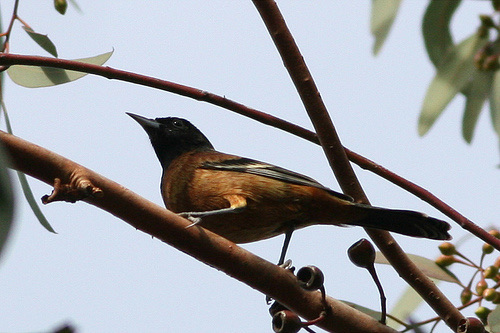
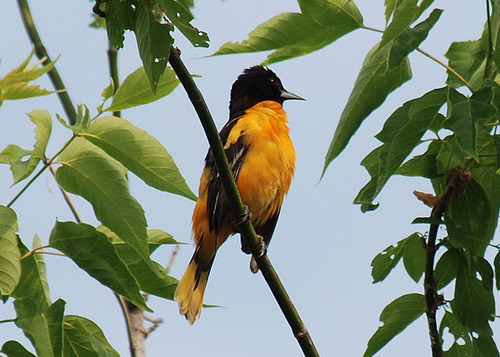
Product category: misc
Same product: yes